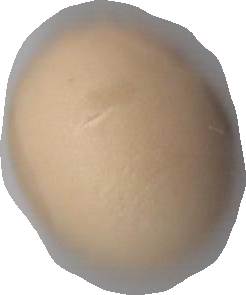
Variety: Grobogan